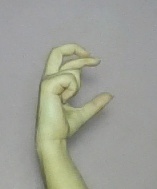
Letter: thal